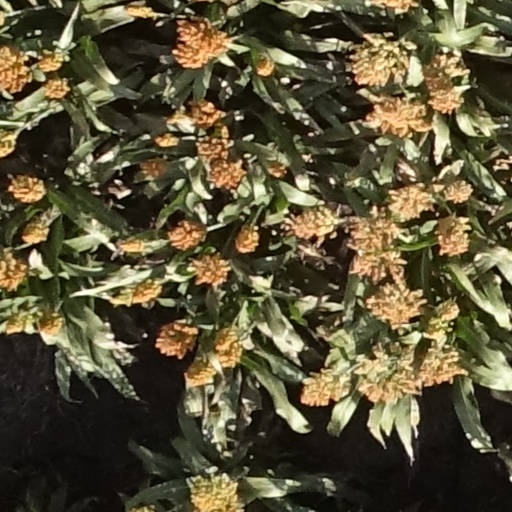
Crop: sorghum